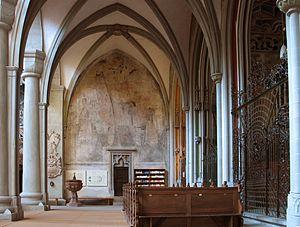
La cathédrale Notre-Dame de Constance est l'ancien siège de l'évêché de Constance, en Allemagne. La première construction de l'édifice remonte aux premiers temps de la création du siège épiscopal, vers l'an 600, et est mentionnée pour la première fois en l'an 780. Elle fut pendant douze siècles le siège de l'évêque de Constance et accueillit les débats du Concile de Constance. Depuis la disparition de l'évêché de Constance en 1821, la cathédrale est utilisée comme église paroissiale.